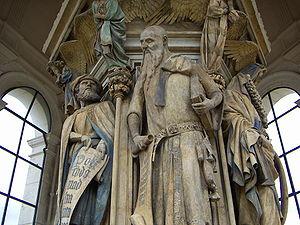
Le puits de Moïse est le vestige d'un calvaire situé au milieu d'un puits autrefois au centre du grand cloître de la chartreuse de Champmol. Il se trouve actuellement au sein du parc du centre hospitalier spécialisé de Dijon, en Bourgogne-Franche-Comté.
x
Claus Sluter, ou encore Claes de Slutere van Herlamen est un sculpteur originaire des Pays-bas au service des ducs de Bourgogne. Son œuvre novatrice a durablement influencé la sculpture gothique internationale de son temps. Parmi ses chefs-d'œuvre, sont encore conservés le portail de la chapelle de la chartreuse de Champmol, le puits de Moïse ou le tombeau de Philippe le Hardi qu'il a entamé.